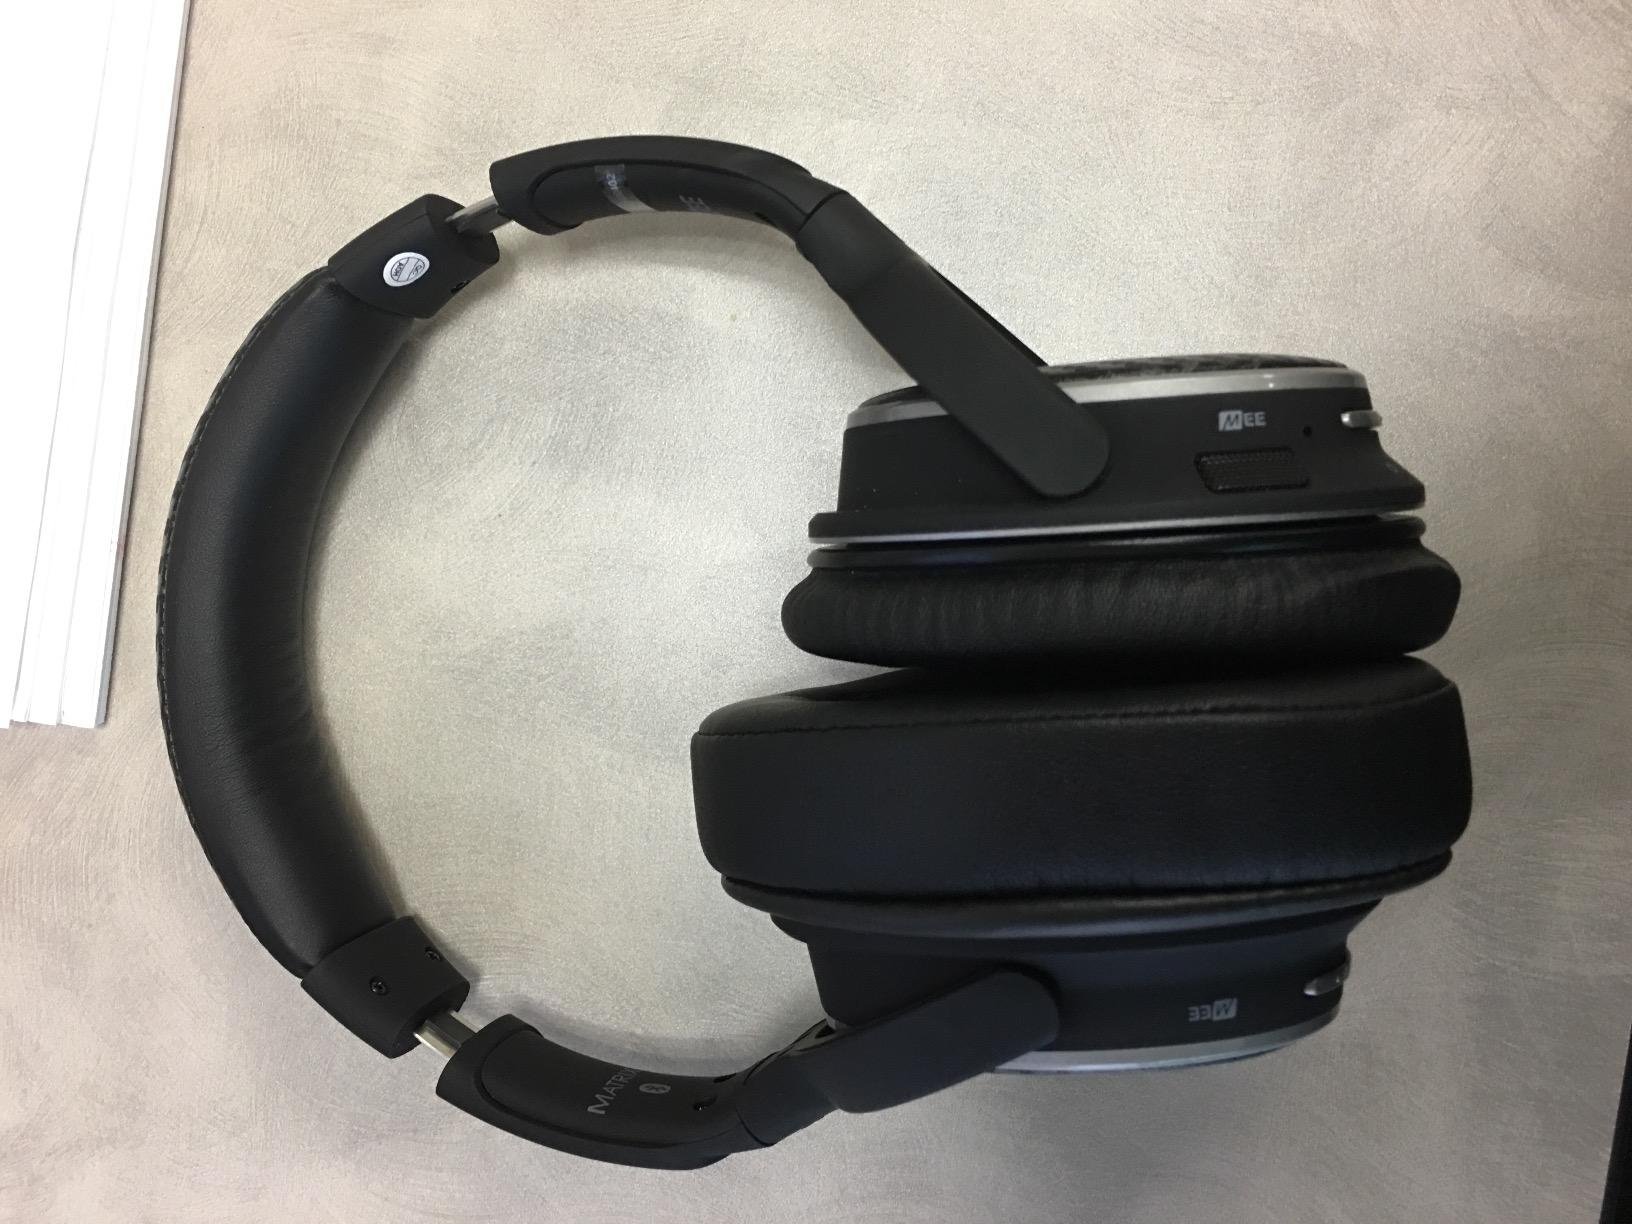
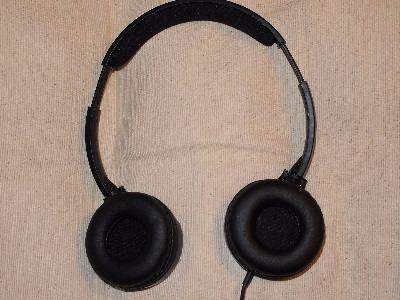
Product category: headphones
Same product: no